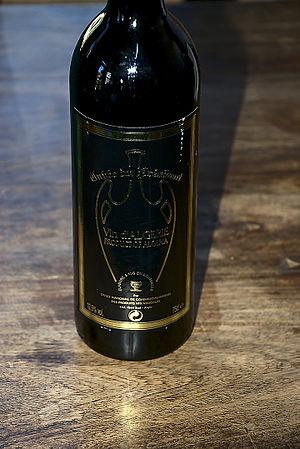
Vin d'Algérie commercialisé par l'ONCV
L'Office national de commercialisation des produits vitivinicoles est une entreprise algérienne créée en 1968 et qui a évolué en société par actions à partir de 1990. En 2017 l'ONCV devient la Société de transformation viticole, en raison de la mise en œuvre de la nouvelle stratégie de cette entreprise.
L'agriculture est un facteur important de l'économie de l'Algérie. Elle génère elle même, sans les industries agroalimentaires, près de 12,3% du produit intérieur brut en 2017, mais avec des variations importantes selon les années en fonction des conditions climatiques. Le secteur agricole emploie 10,4 % de la population active en 2017 avec 1,14 millions de travailleurs.